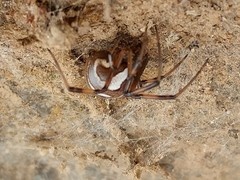
Species: Lactrodectus_hesperus